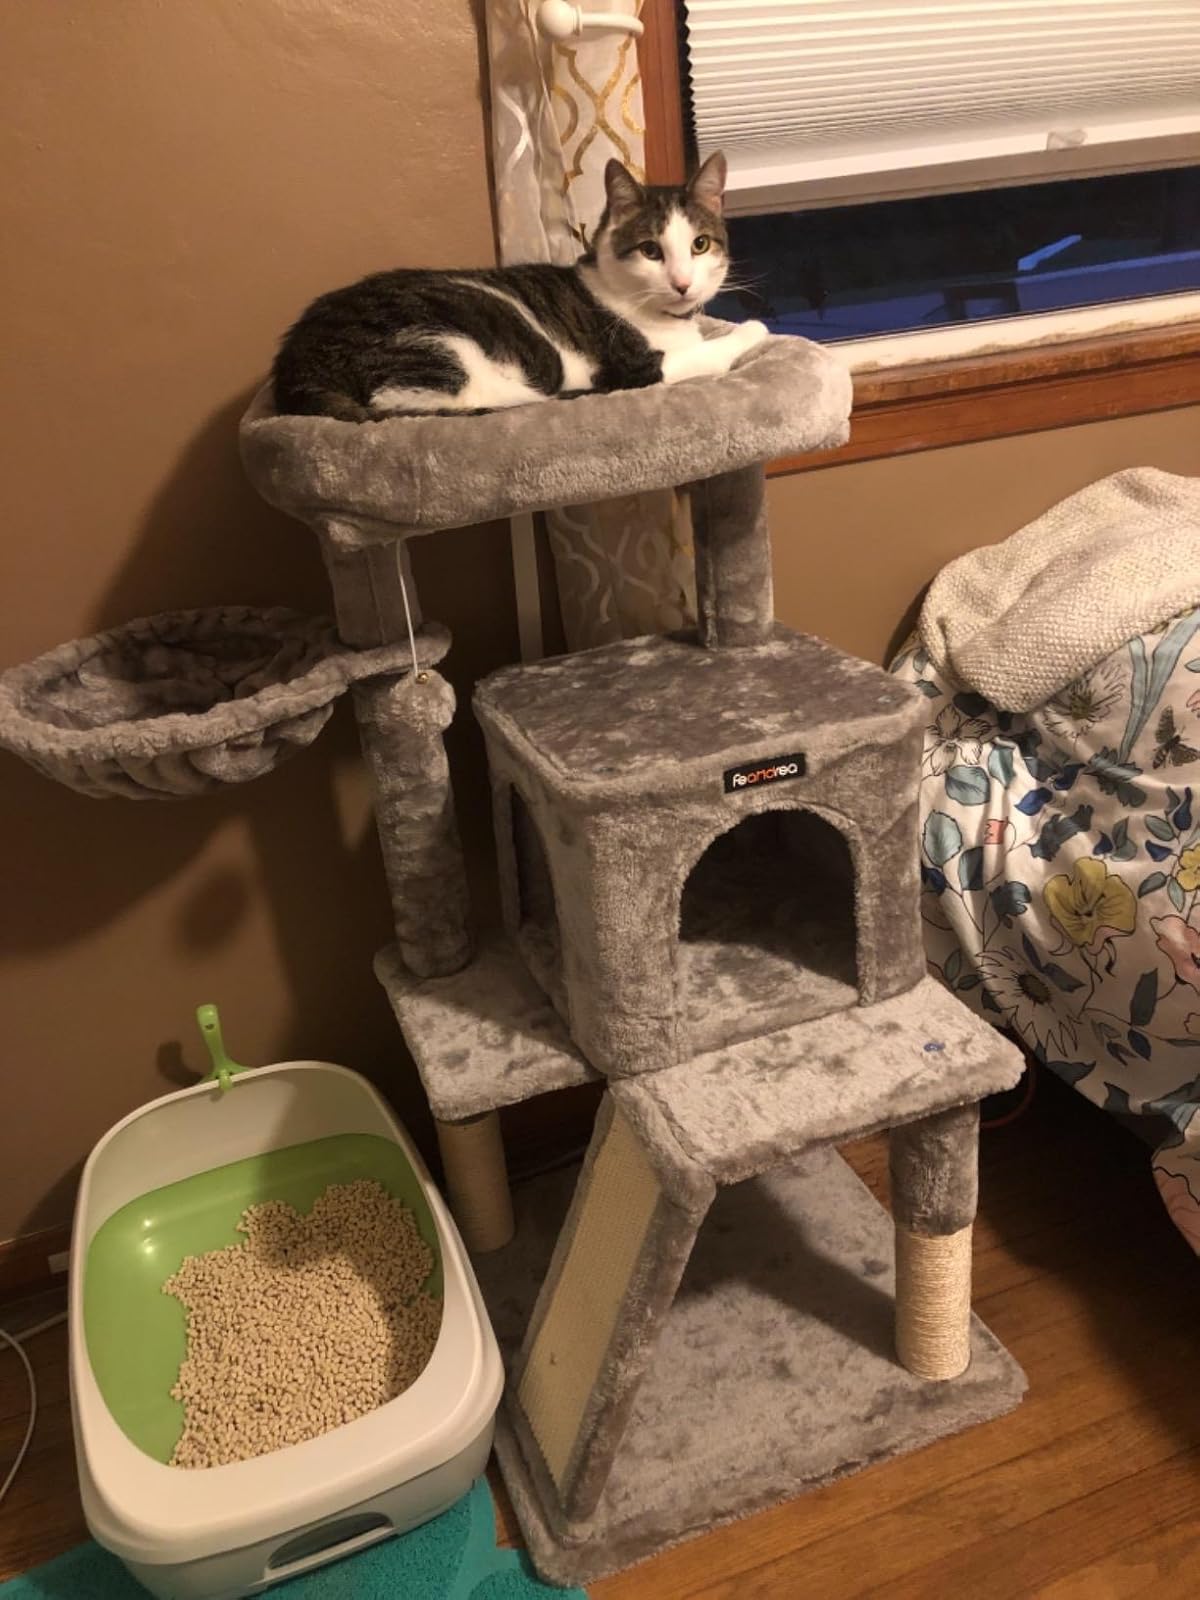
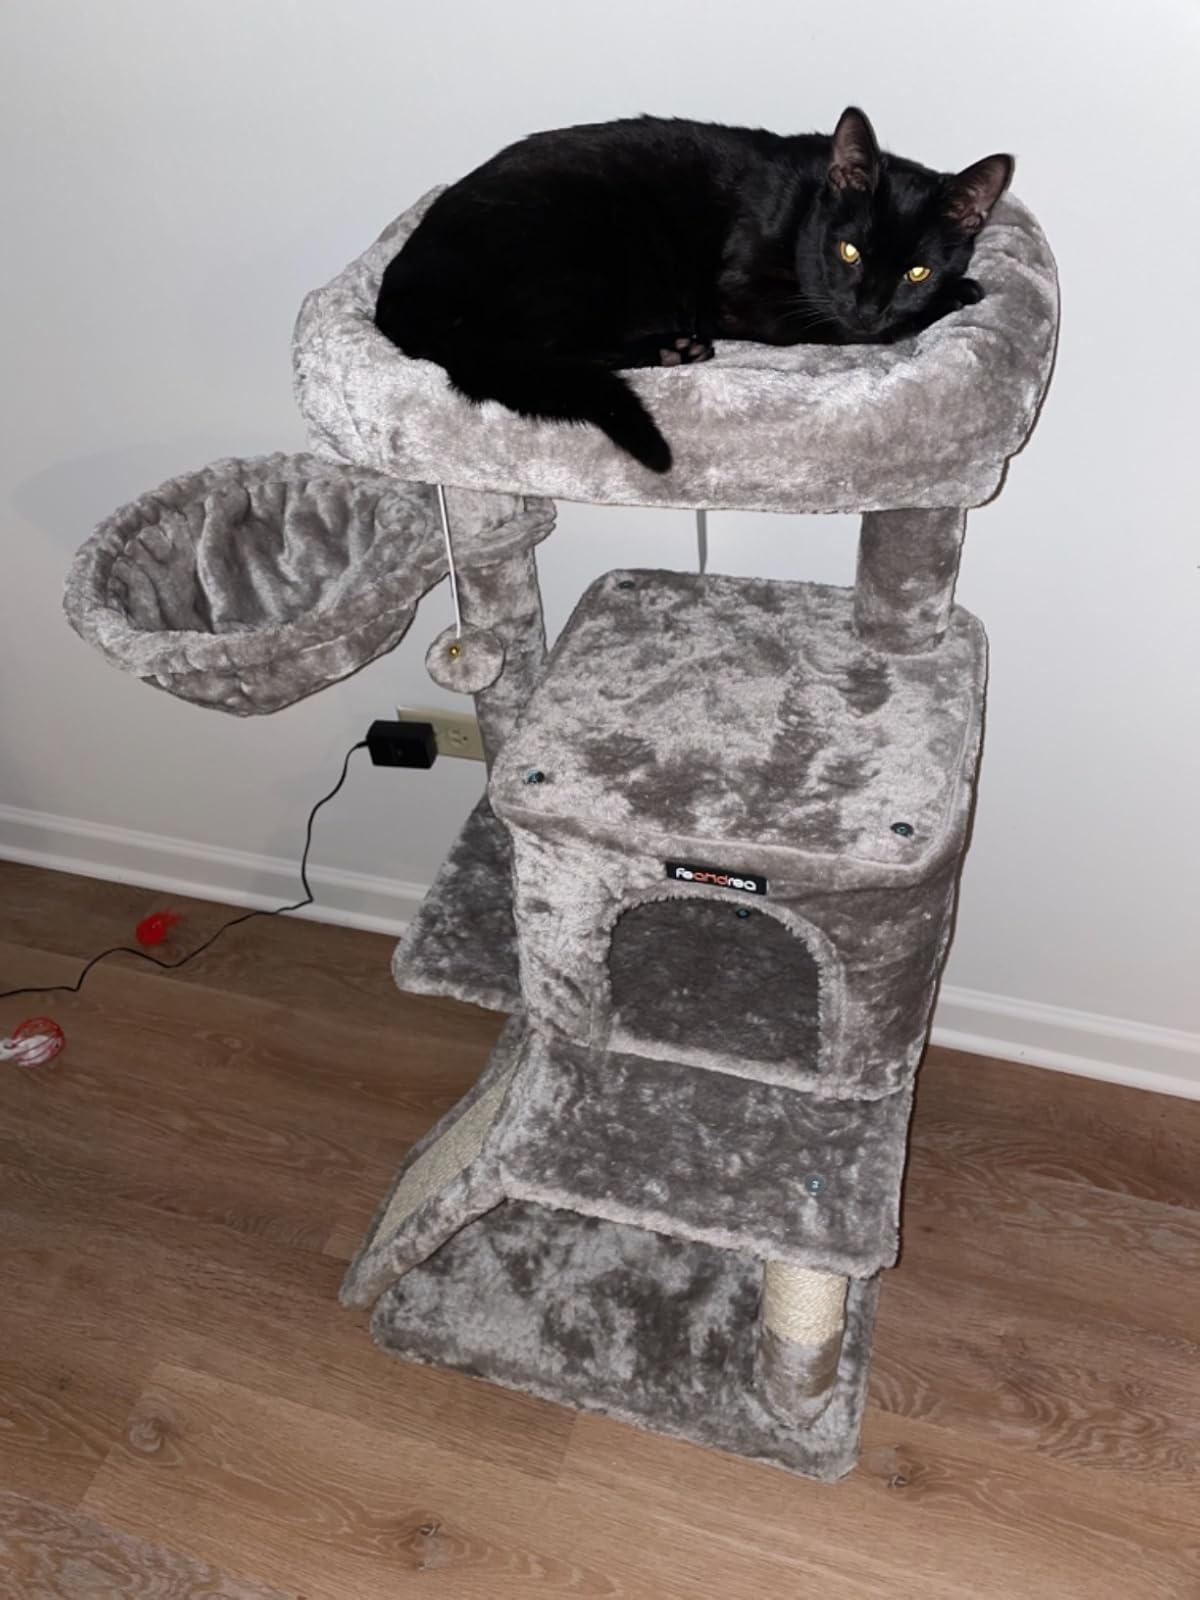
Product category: items_cat tree
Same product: yes